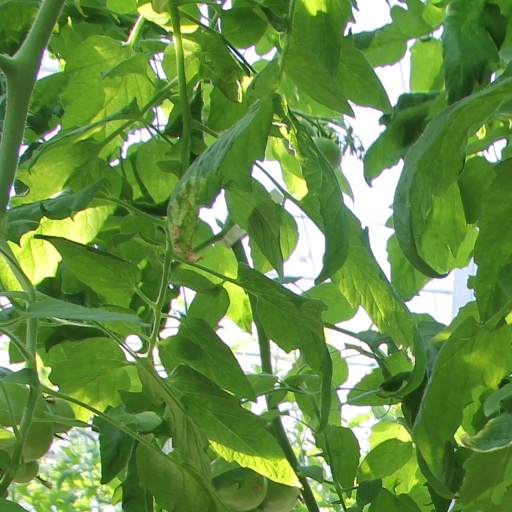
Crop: tomato